Crisis of Sigonella

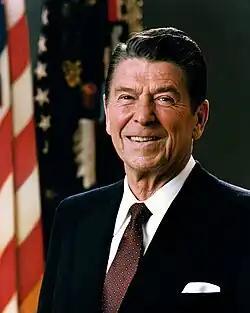
U.S. President Ronald Reagan

On the same night Arafat sent a personal message to Craxi and Andreotti: "Two emissaries of mine are on their way to Cairo and will accompany the Egyptian authorities. From the first reports it seems that the group is pro-Syrian." The two envoys were Hani El Hassan (one of Arafat's chief aides) and Abu Abbas, founding head of the FPLP, whose idea for the failed hostage-taking plan in Ashdod was only later revealed.